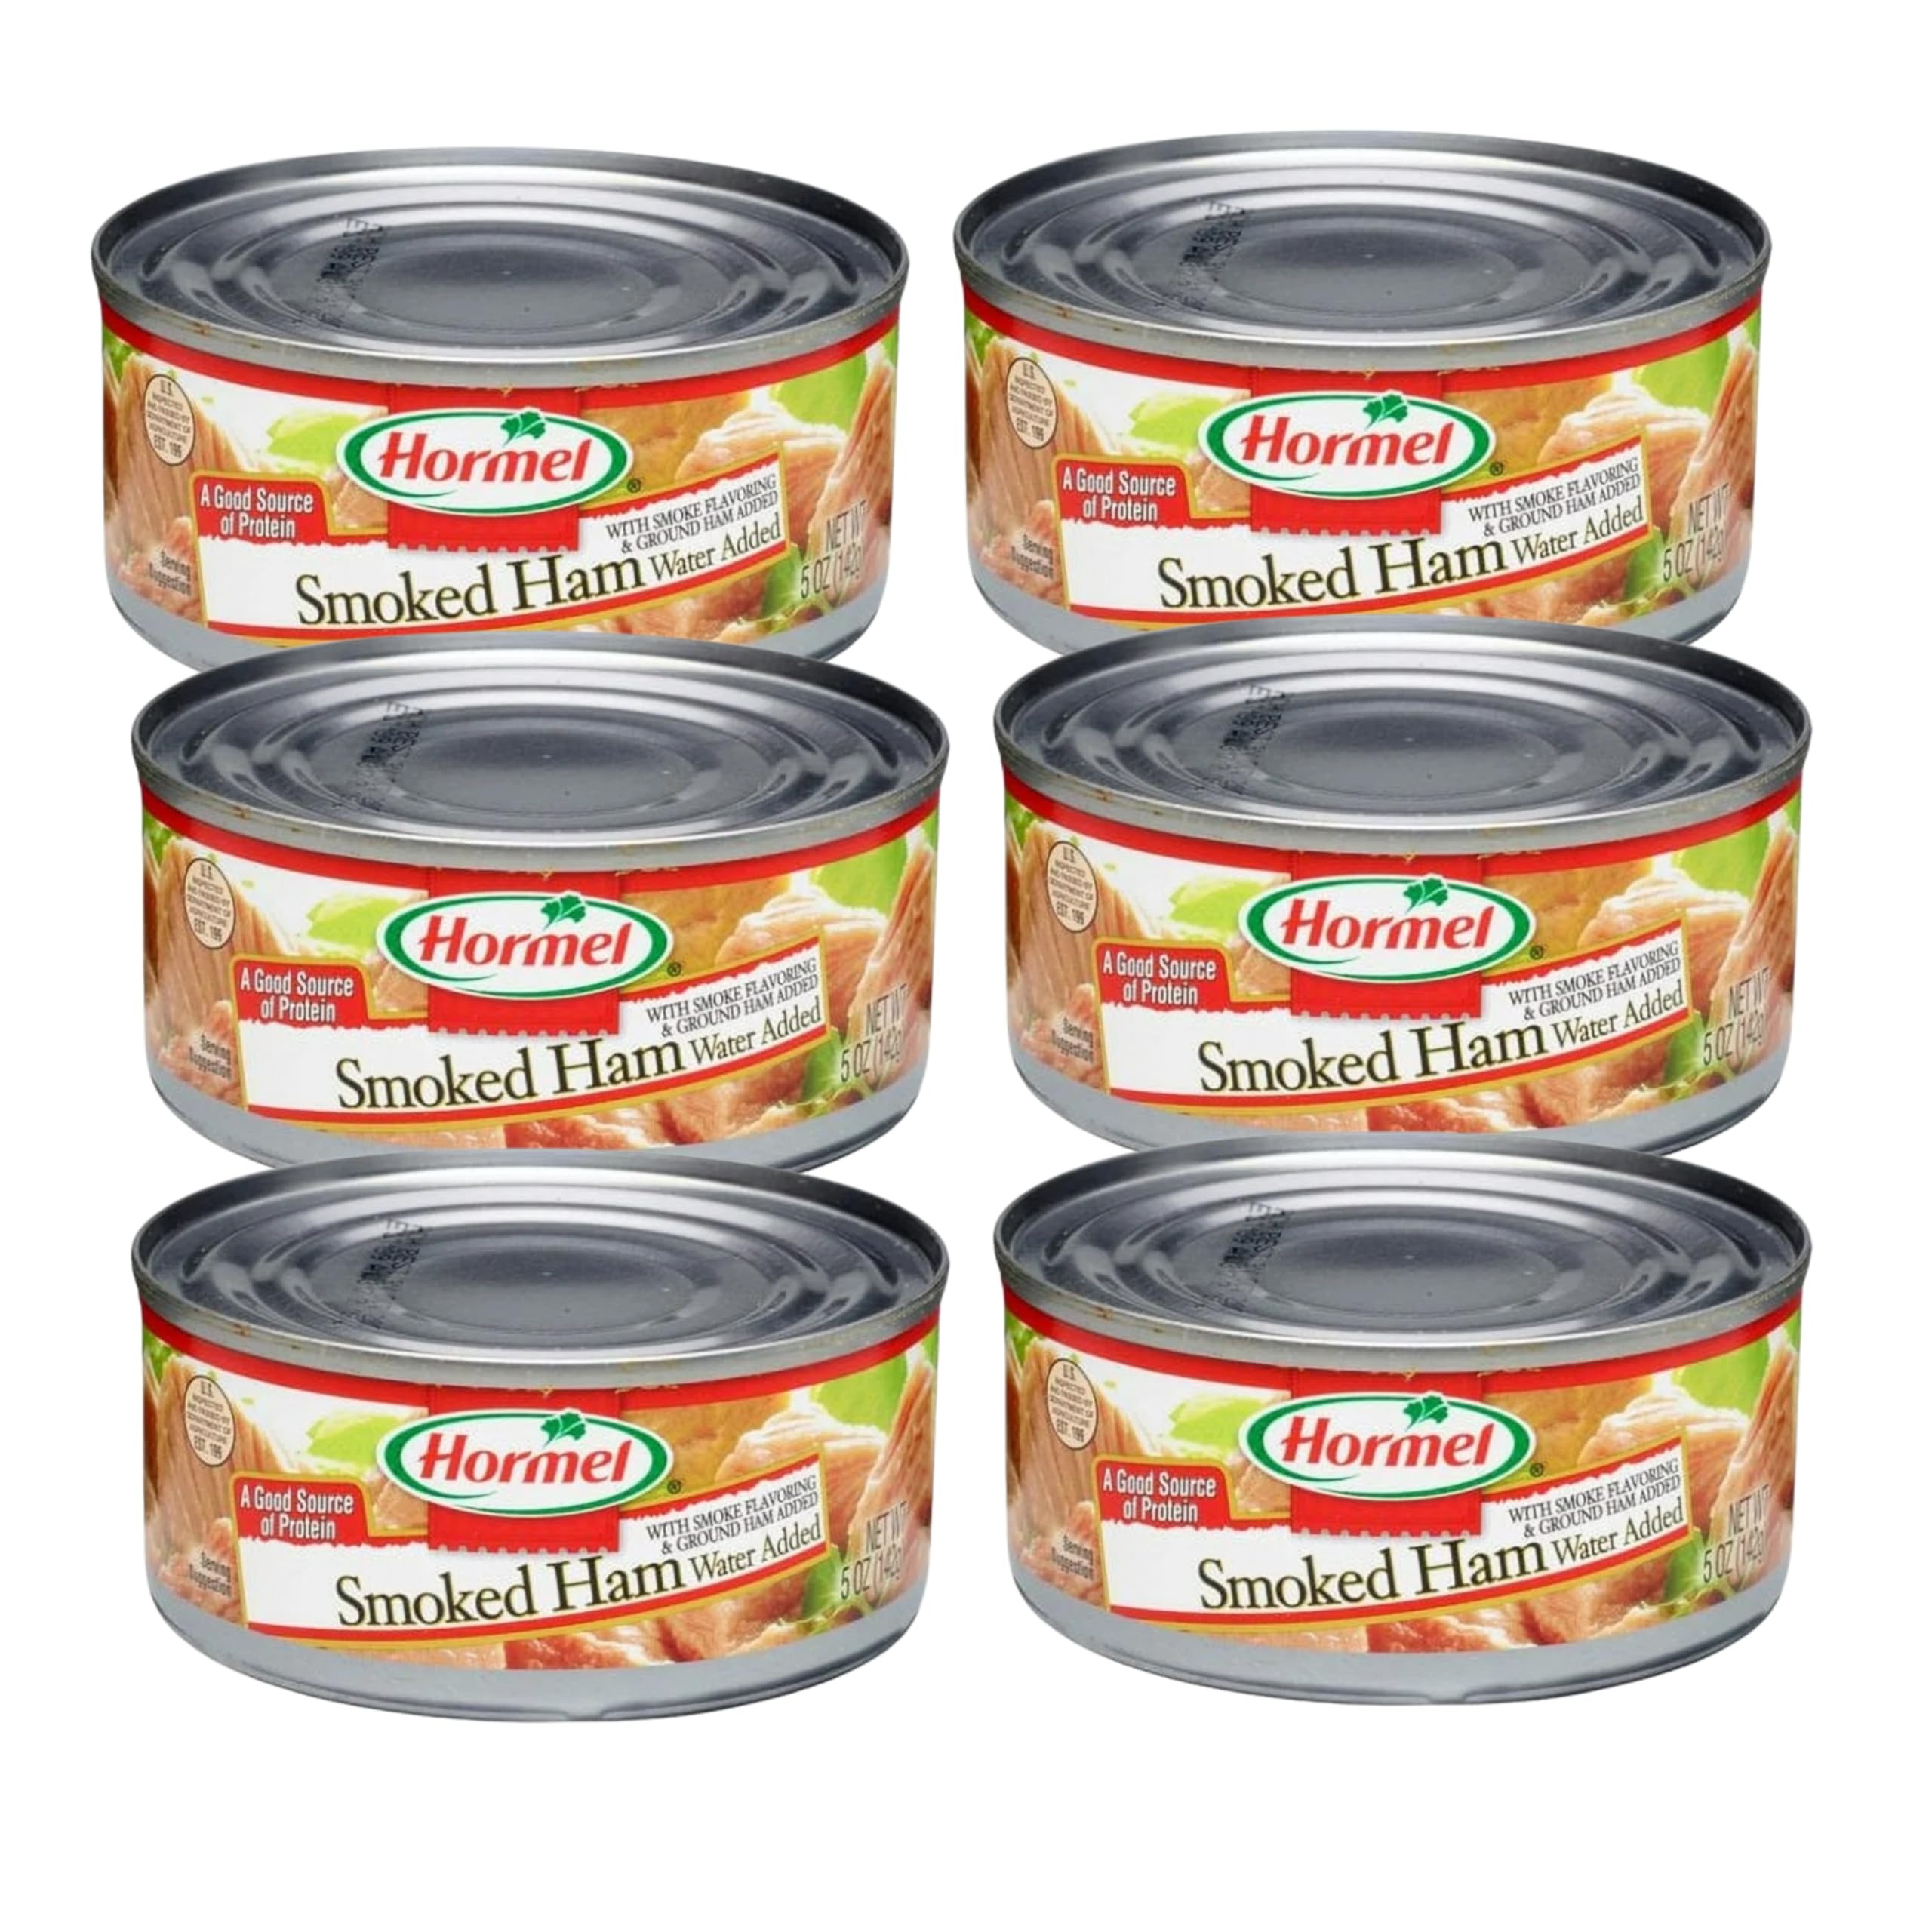
Item Name: Hormel, Smoked Ham, 5oz Can (Pack of 6)
Bullet Point 1: 6 - 5 oz. cans of smoked ham
Bullet Point 2: Made from selected fresh hams trimmed internally through all seams to remove excess fat and gristle
Bullet Point 3: 100% usable for center-of -the-plate minimizes waste
Value: 30.0
Unit: Ounce

Price: 1.255